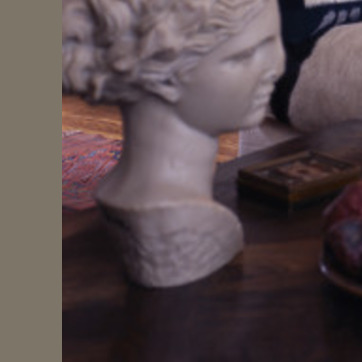
Material: ceramic